Boston

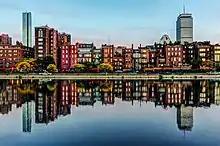
The Charles River in front of Boston's Back Bay neighborhood in 2013

After the Revolution, Boston's long seafaring tradition helped make it one of the nation's busiest ports for both domestic and international trade. Boston's harbor activity was significantly curtailed by the Embargo Act of 1807, which was adopted during the Napoleonic Wars, and the War of 1812. Foreign trade returned after these hostilities, but Boston's merchants had found alternatives for their capital investments in the meantime. Manufacturing became an important component of the city's economy, and the city's industrial manufacturing overtook international trade in economic importance by the mid-19th century. The small rivers bordering the city and connecting it to the surrounding region facilitated shipment of goods and led to a proliferation of mills and factories. Later, a dense network of railroads furthered the region's industry and commerce.